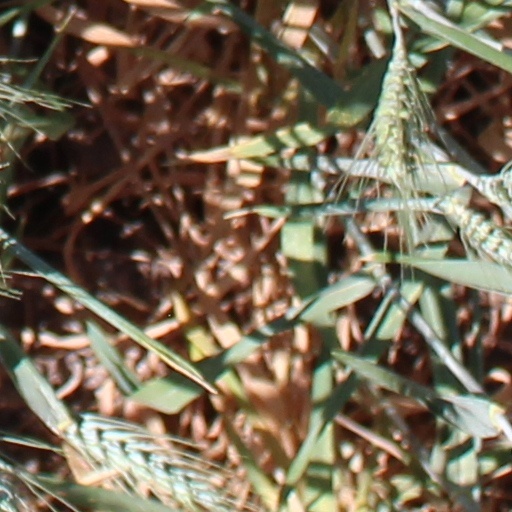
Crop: wheat